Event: Nepal Earthquake
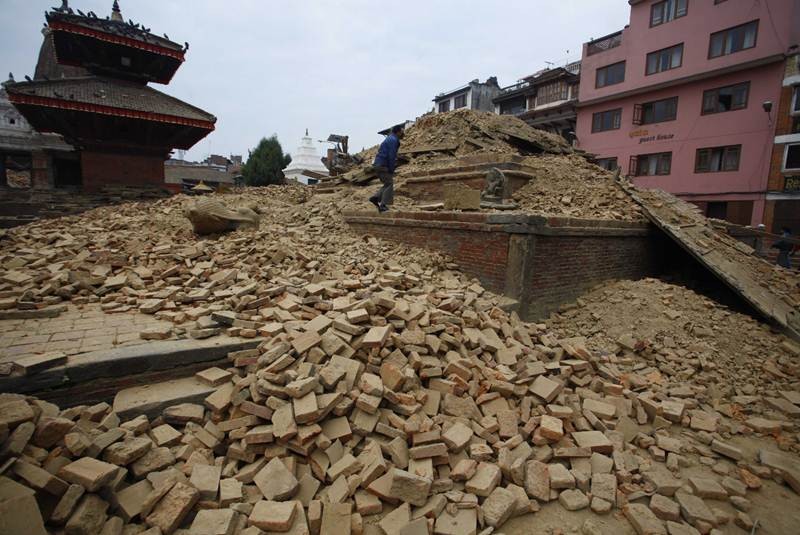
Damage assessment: damage